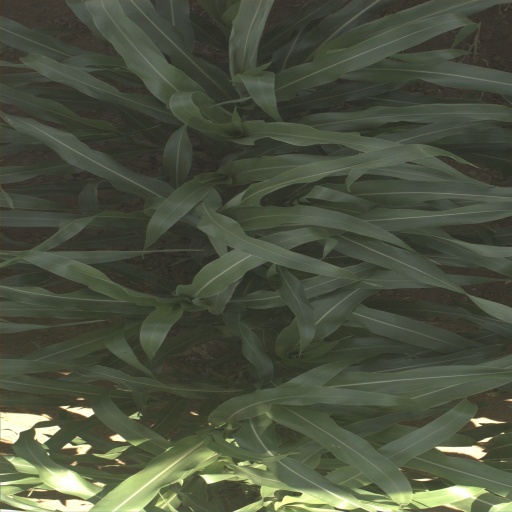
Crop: sorghum